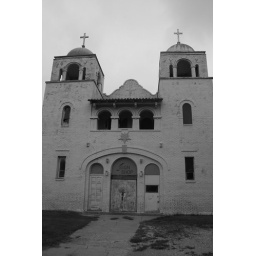
The sign shop board is very out of place in this beautifully sad building